Olia

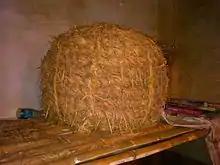
An olia exhibited at Tribal festival Bhubaneswar

Oḷiā (Odia: ଓଳିଆ) is a closed vessel made up of straw or bamboo. Traditionally it is used to store rice and other corns. It is also used in different tribal areas of Odisha and other states of India.